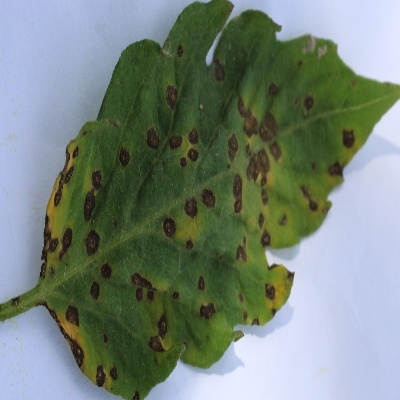
Crop: Tomato
Condition: septoria leaf spot